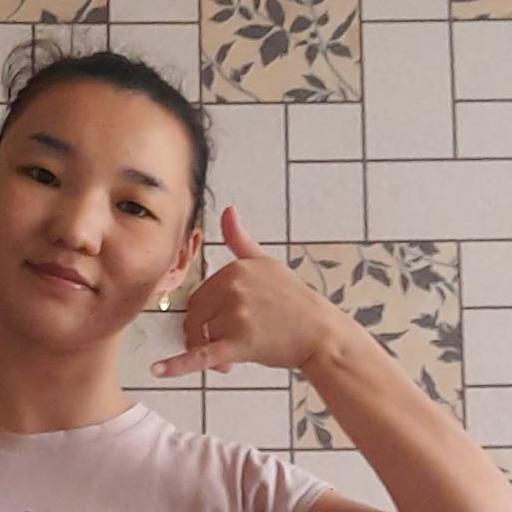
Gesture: call